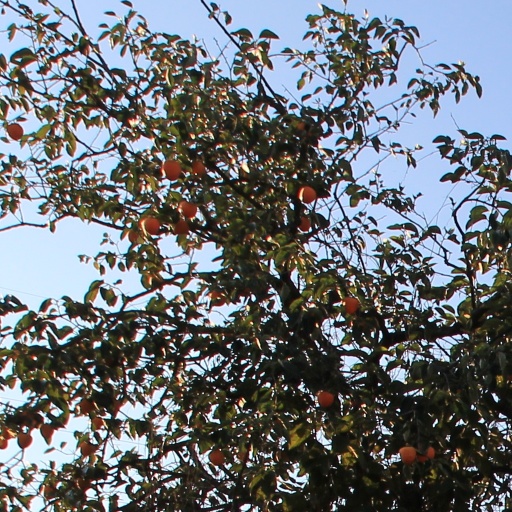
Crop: grape